Hippolyte Langlois

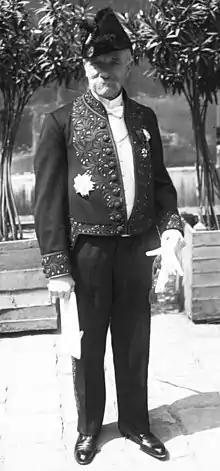
Hippolyte Langlois on the day of his reception at the Académie française in 1911

Hippolyte Langlois (3 August 1839 – 12 February 1912) was a French general noted for his writings on military science.